The Little Giant (1926 film)

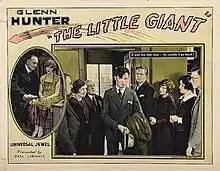
Lobby card

The Little Giant is a 1926 American silent comedy film directed by William Nigh and starring Glenn Hunter, Edna Murphy, and David Higgins.